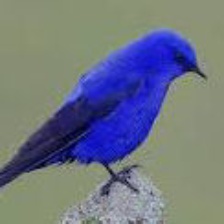
Species: GRANDALA
Scientific name: GRANDALA COELICOLOR